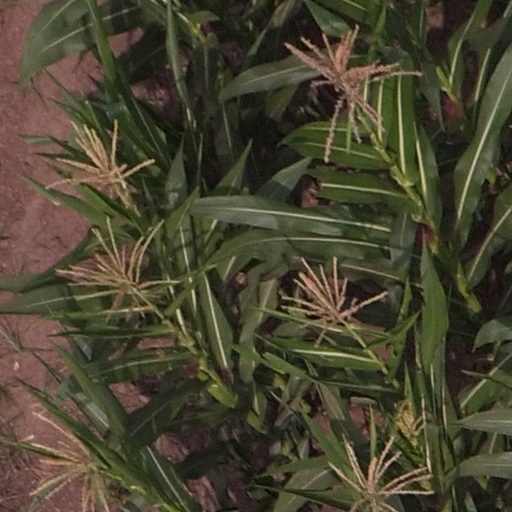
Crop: maize; corn